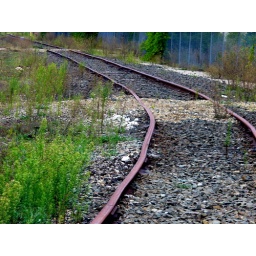
train rails use by the paper mill